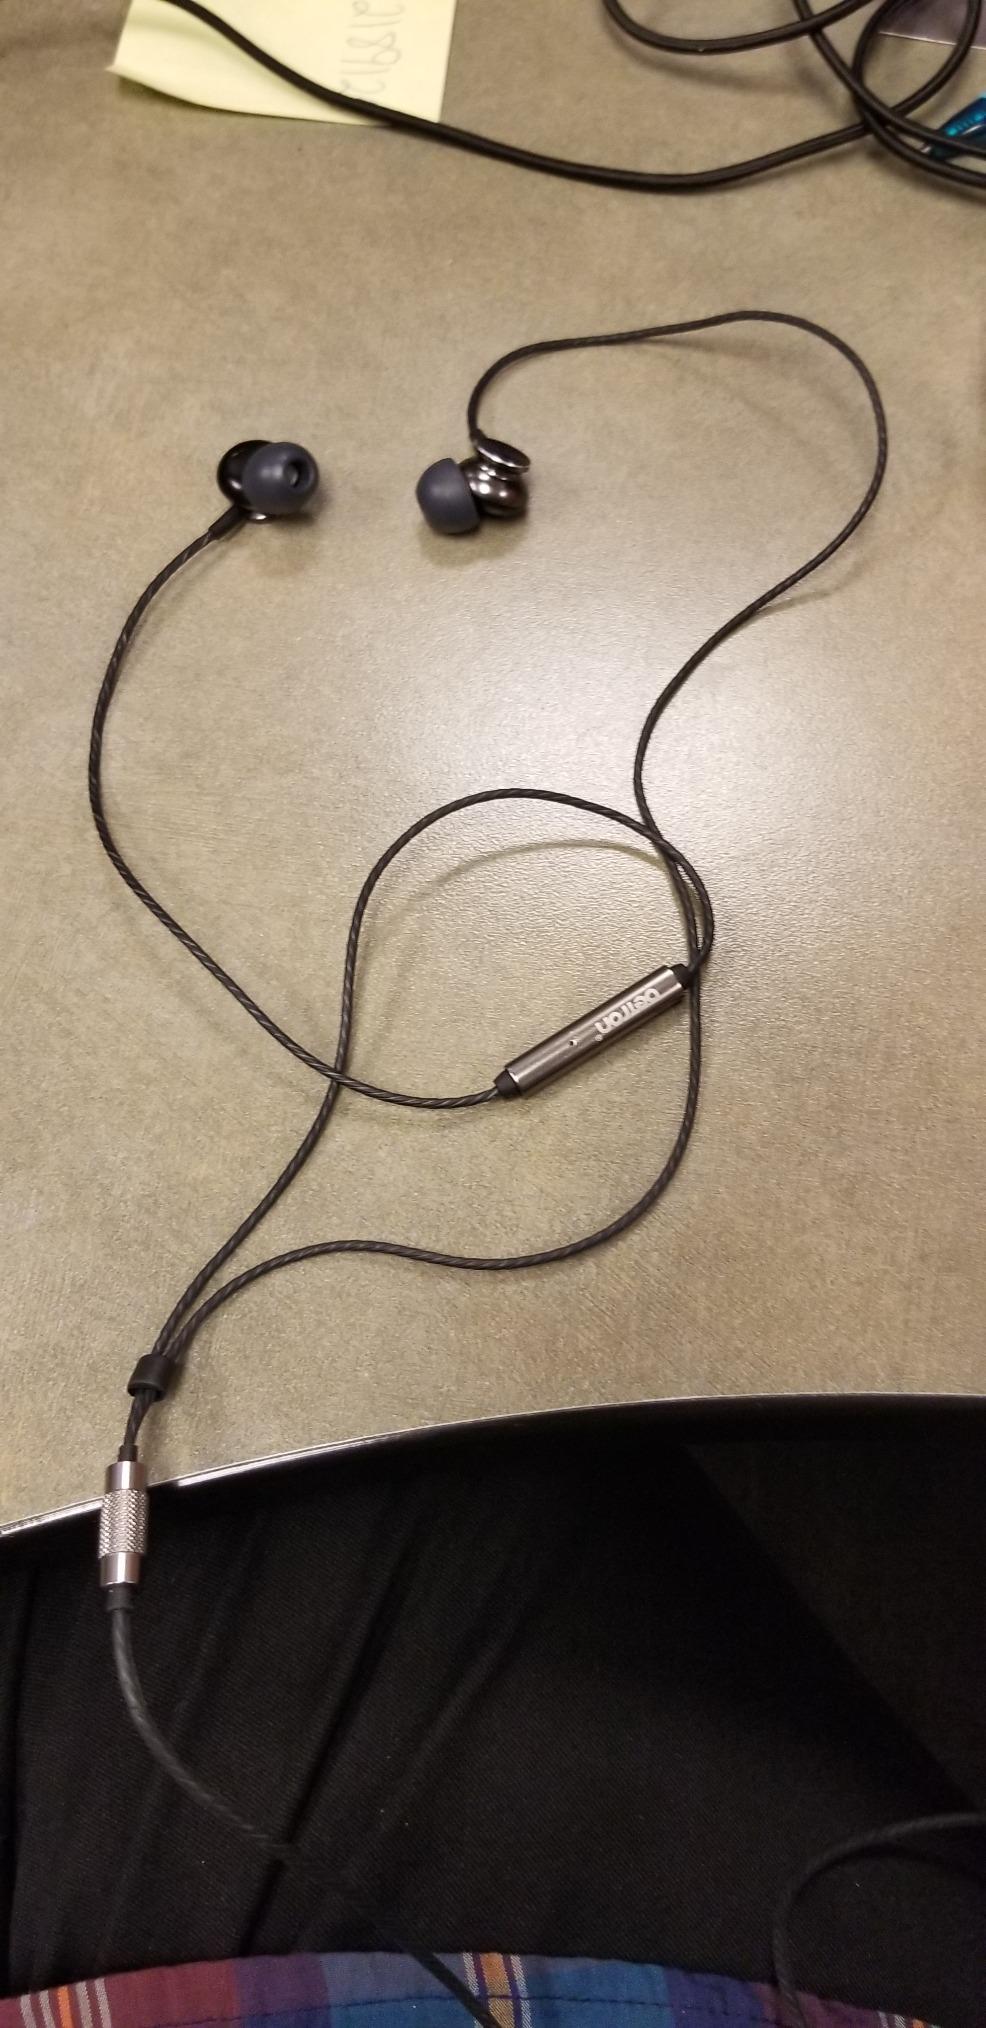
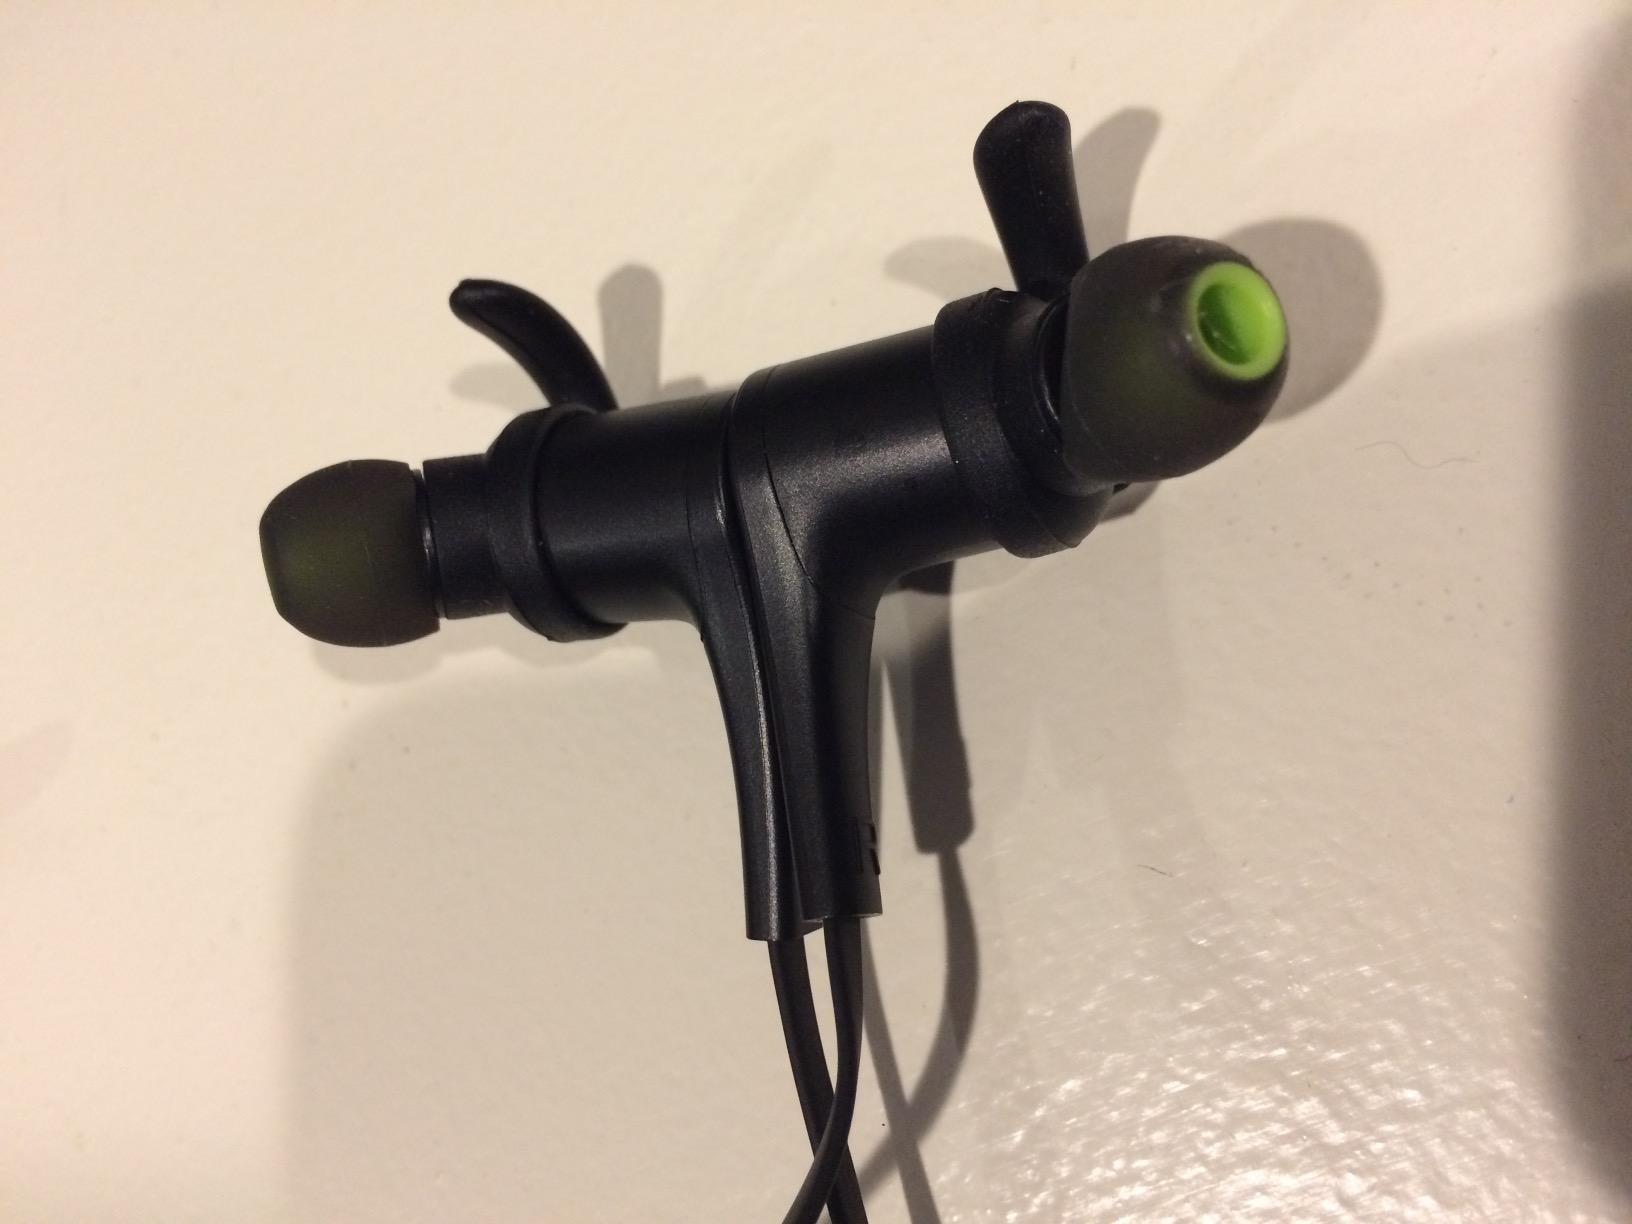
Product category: earbuds
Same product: no